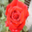
Label: rose